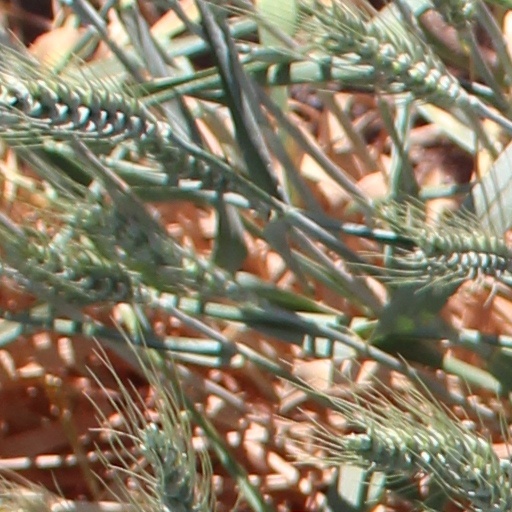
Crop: wheat